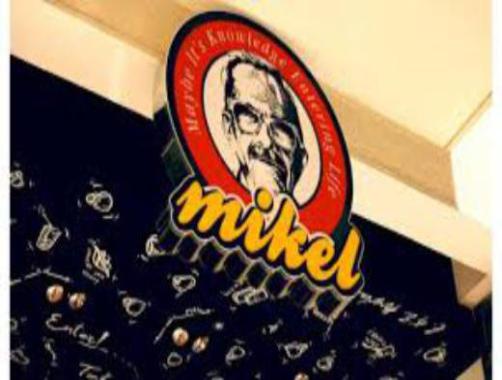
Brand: mikel coffee company
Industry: Food